(614689) 2020 XL5

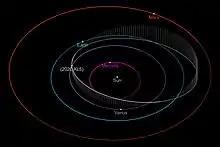
Heliocentric orbit diagram of along with the inner planets

The orbit of is well known with an uncertainty parameter of 0 and a long observation arc over 8 years. The asteroid has been identified in several precovery observations by various sky surveys, including Pan-STARRS, from dates as far back as December 2012.